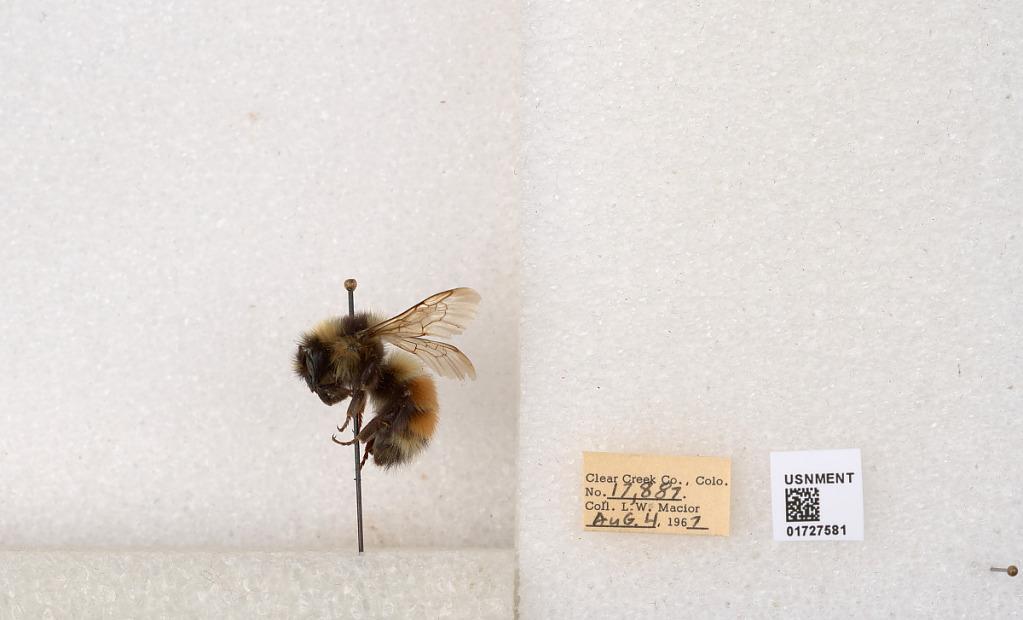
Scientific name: Bombus (Pyrobombus) sylvicola Kirby
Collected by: L. Macior
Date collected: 1967-8-4
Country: United States
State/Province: Colorado
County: Clear Creek
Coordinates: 39.6891, -105.644